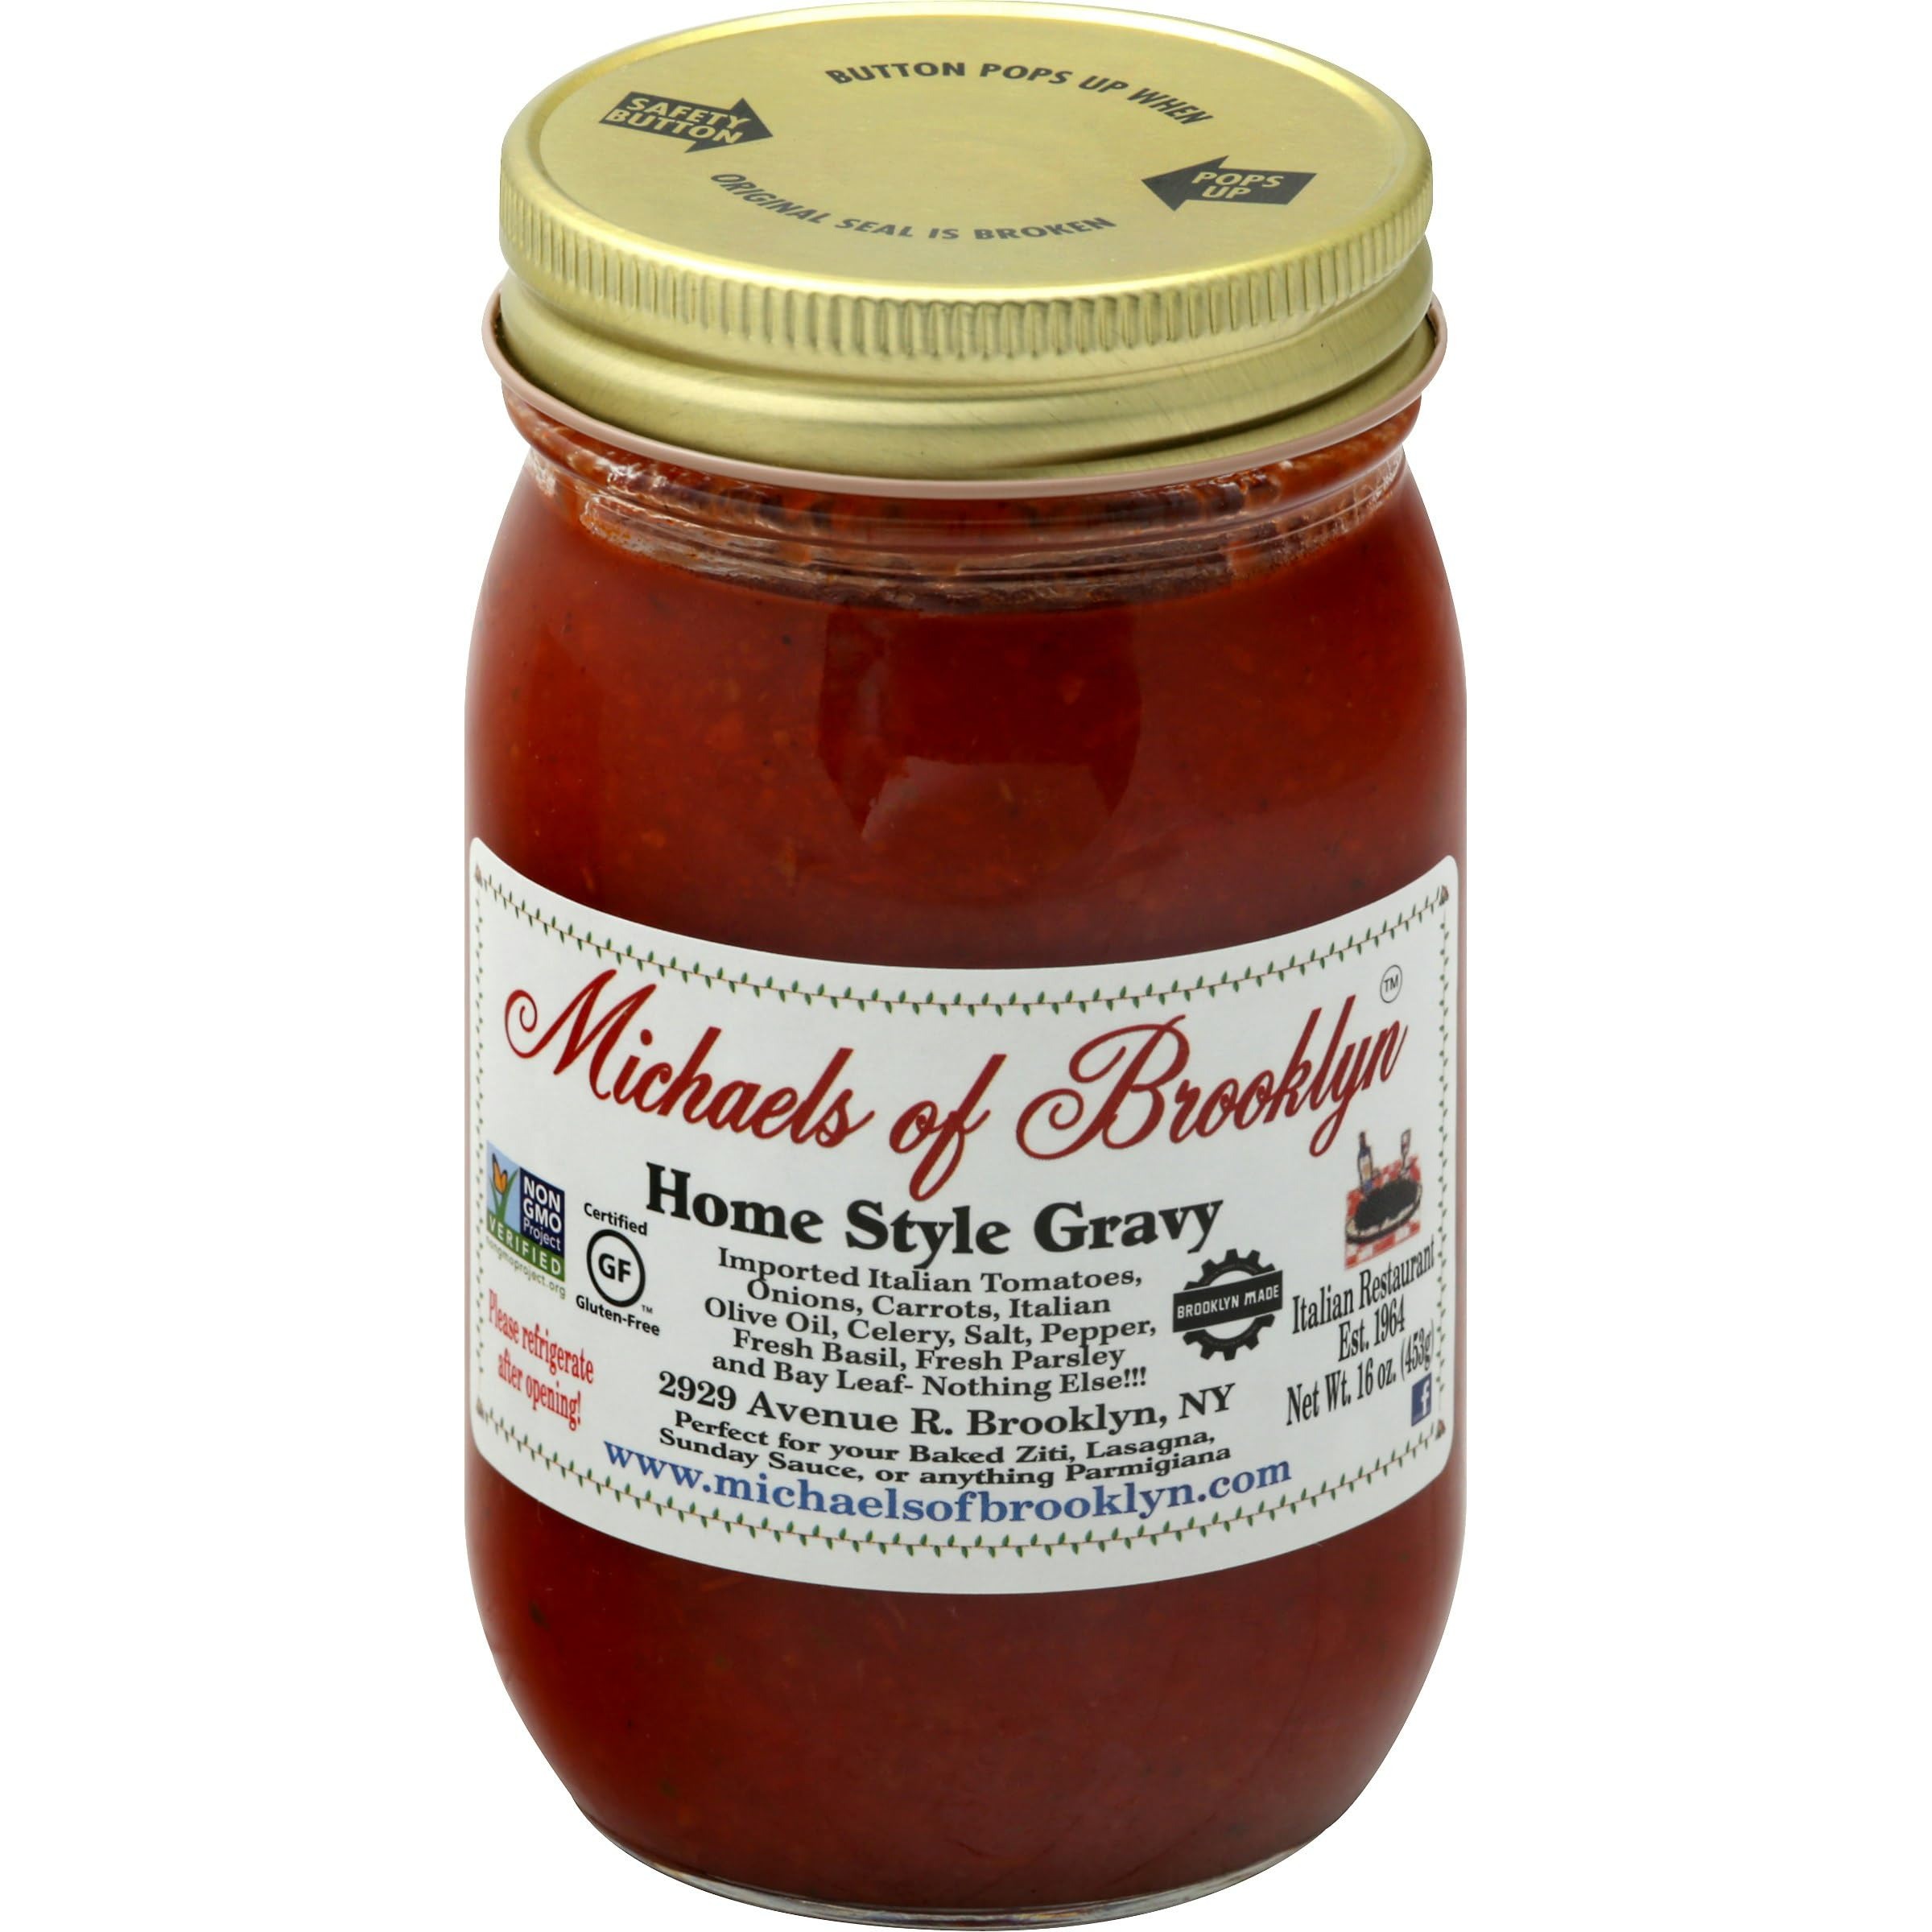
Item Name: Generic M.ichaels Of Brooklyn Home Style Gravy Sauce 16 oz (Pack of 6)
Bullet Point 1: Premium Ingredients: Made with high-quality, natural ingredients to ensure a fresh and authentic taste in every bite.
Bullet Point 2: Rich and Flavorful: Each sauce is crafted to deliver a rich and flavorful experience, perfect for enhancing your favorite dishes.
Bullet Point 3: Versatile Use: Ideal for pasta, pizzas, casseroles, and more, making it a versatile addition to your kitchen pantry.
Bullet Point 4: Gourmet Quality: Brings restaurant-quality taste to your home-cooked meals, impressing family and guests alike.
Bullet Point 5: Homemade Taste: Delivers a homemade taste that captures the essence of traditional recipes passed down through generations.
Bullet Point 6: Perfect for Any Occasion: Whether it’s a quick weeknight dinner or a special family gathering, these sauces make every meal memorable.
Product Description: Enjoy the hearty and robust flavor of home-style gravy sauce, perfect for any meal.
Value: 16.0
Unit: Ounce

Price: 52.89